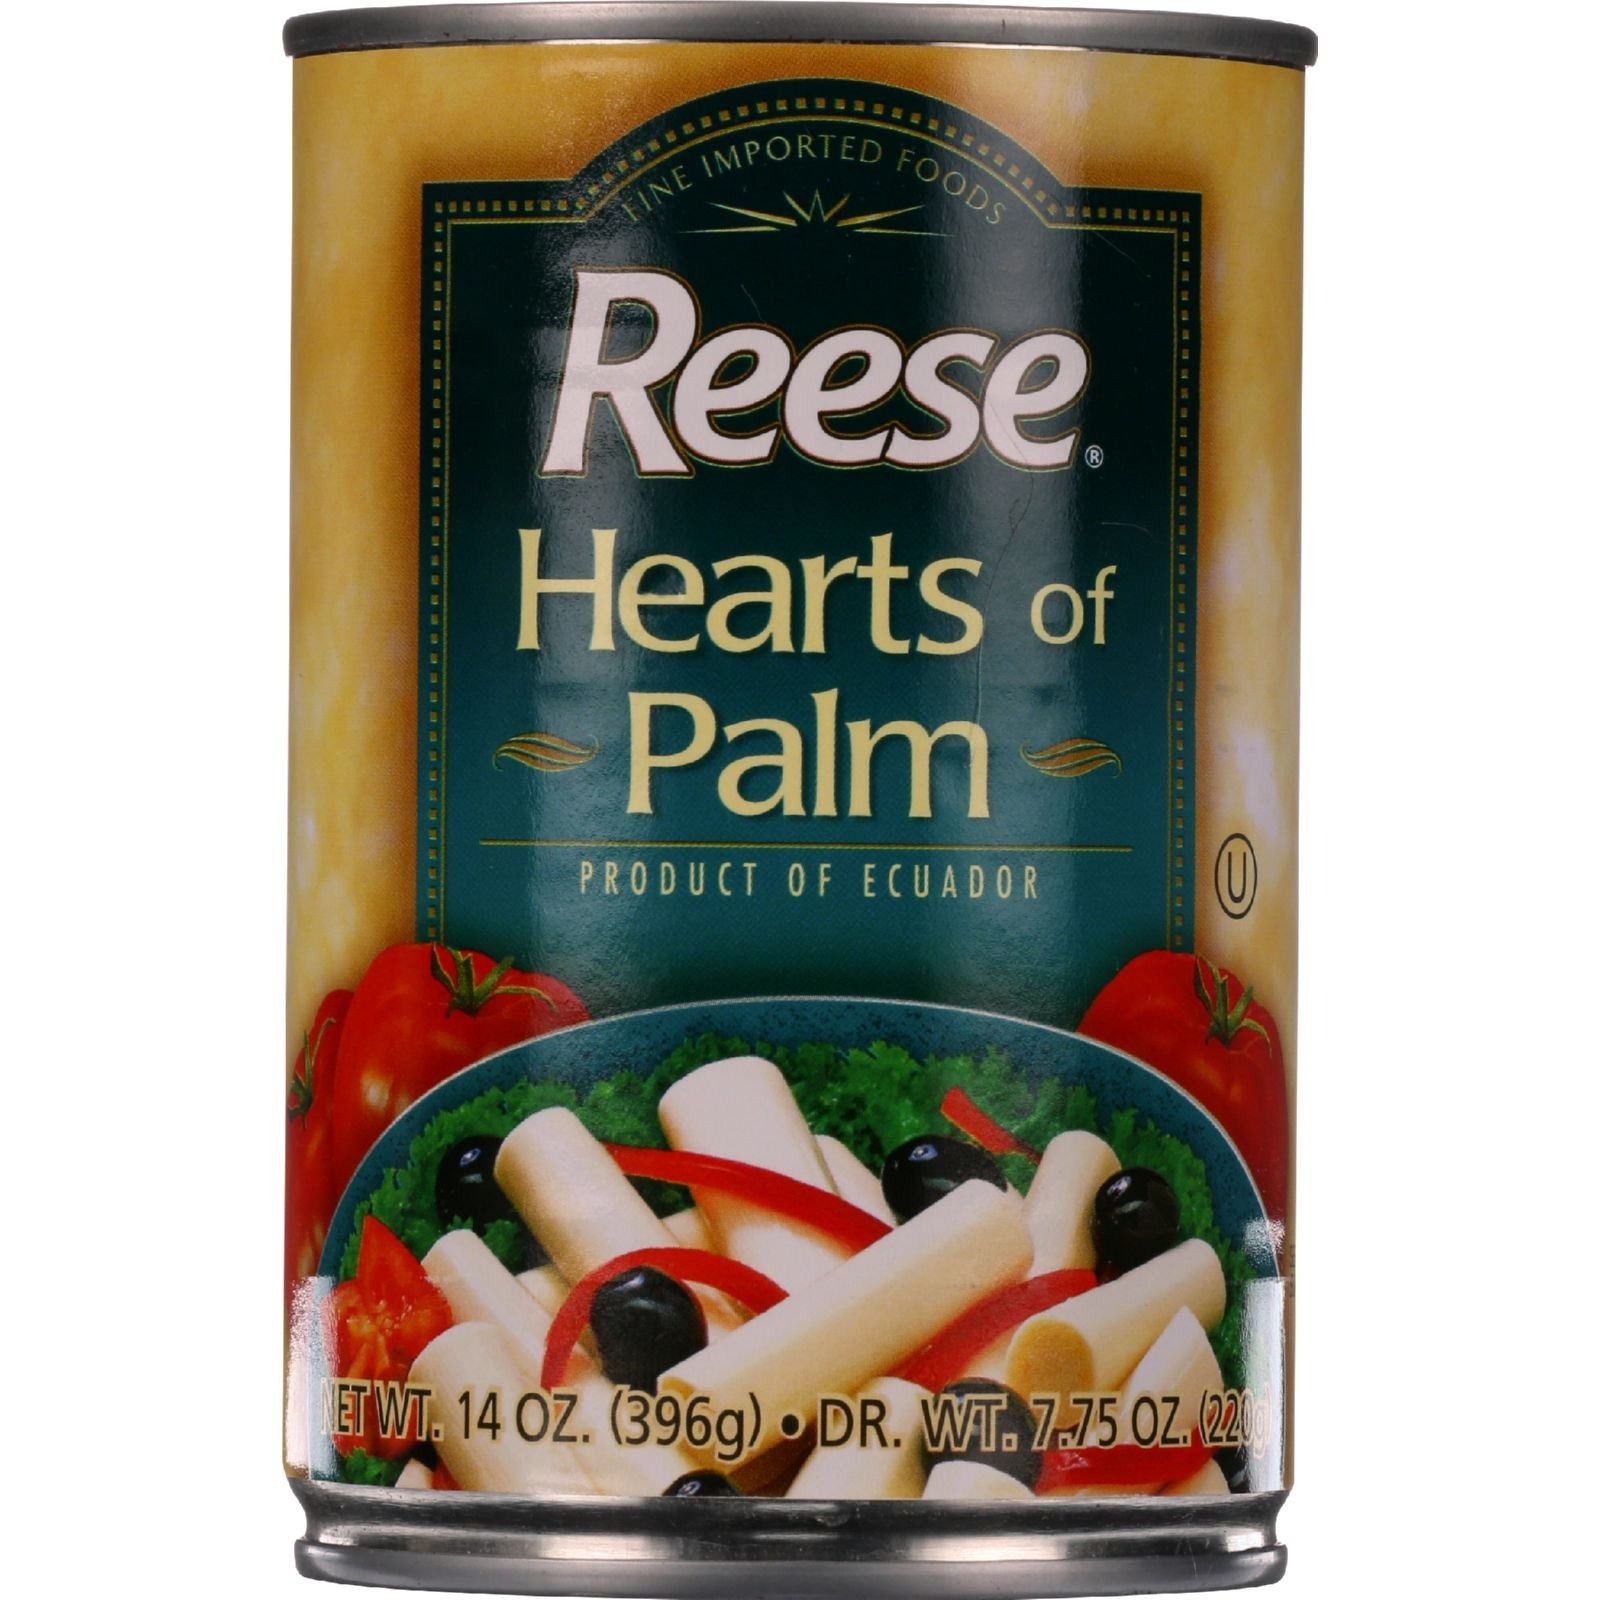
Item Name: Reese Hearts Of Palm - 14 oz - case of 12
Bullet Point: Reese
Value: 168.0
Unit: Fl Oz

Price: 43.48